Okhotsk

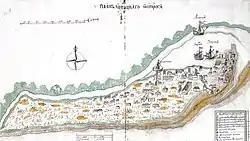
Map of Okhotskoy Ostrog, ink drawing, 1737

In 1639, the Russians first reached the Pacific southwest of Okhotsk at the mouth of the Ulya River. In 1647, Semyon Shelkovnikov built winter quarters at Okhotsk. In 1649, a fort was built (Kosoy Ostrozhok). In 1653, Okhotsk was burned by the local Lamuts. Although the Russian pioneers were skilled builders of river boats, they lacked the knowledge and equipment to build seagoing vessels, which meant that Okhotsk remained a coastal settlement and not a port. In 1682, Okhotsk had eight dwellings and five other buildings. When the Russians entered the Kamchatka Peninsula, they had to travel overland from the north.